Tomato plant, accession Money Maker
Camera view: horizontal (90 deg, fisheye); turntable rotation: 180 degrees
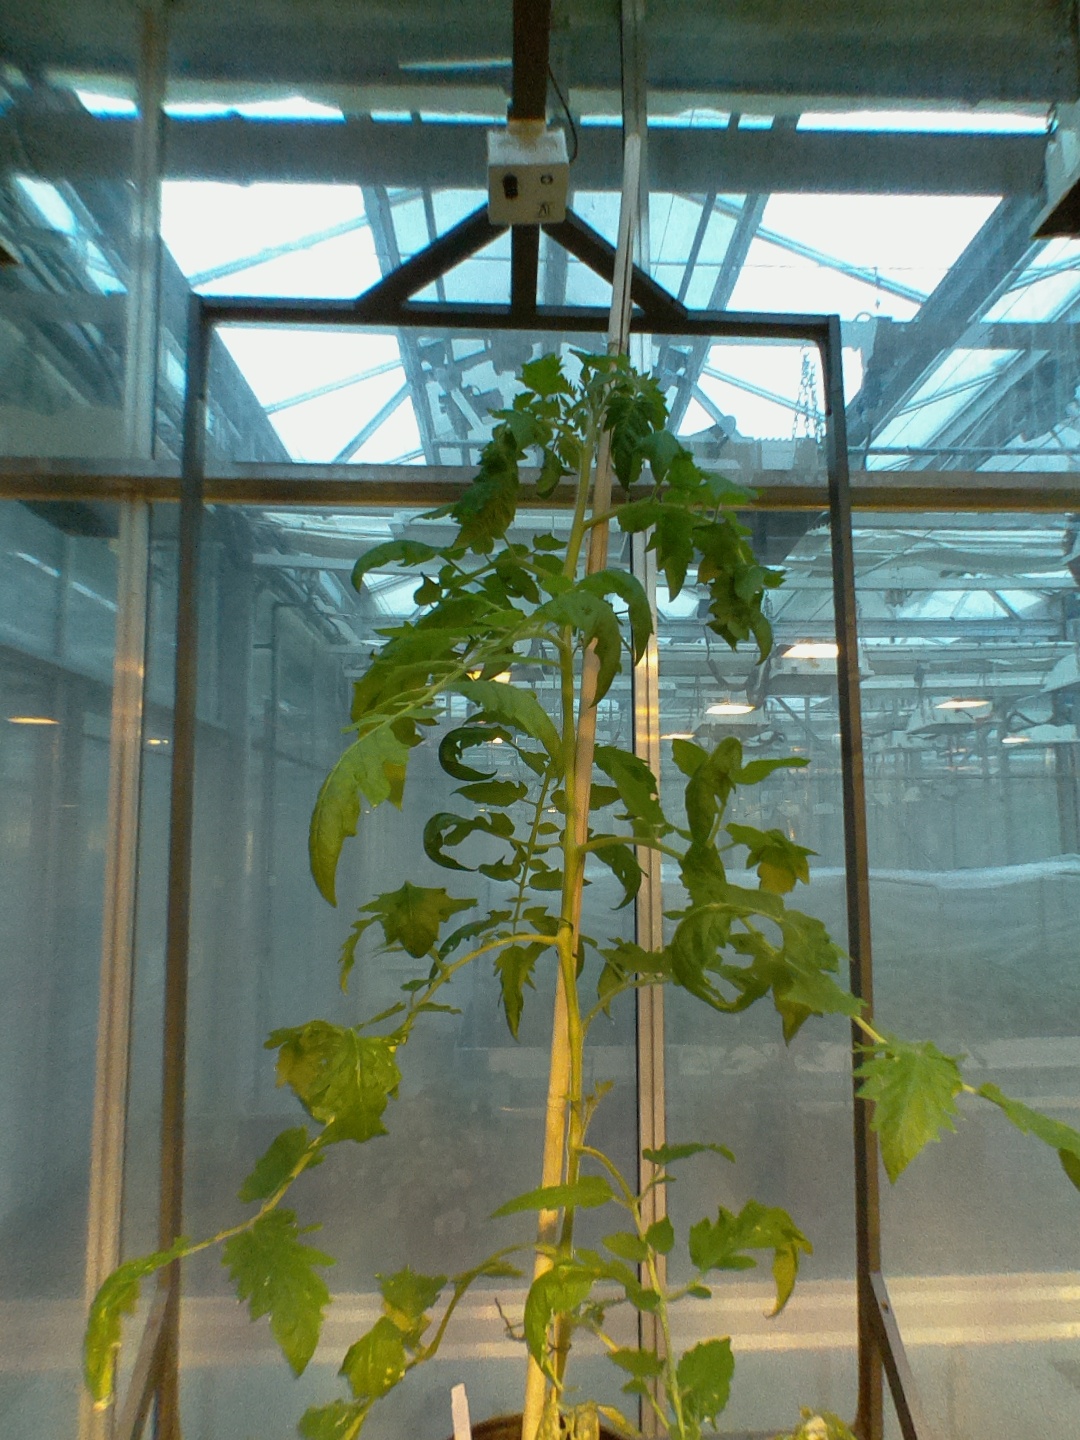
BBCH growth stage 55: 5 inflorescences visible